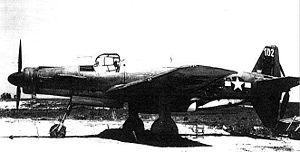
Le Dornier Do 335 Pfeil était un chasseur lourd employé par l'Allemagne nazie durant la Seconde Guerre mondiale. Il fut construit par la compagnie Dornier. La version d'entraînement à deux places s'appelait Ameisenbär. La performance du Pfeil était bien meilleure que celle des autres bimoteurs grâce à sa configuration unique « push-pull » et à sa traînée aérodynamique beaucoup plus faible du fait de la disposition en ligne des deux moteurs. Il s'agissait de l'avion à moteur à pistons le plus rapide de la Seconde Guerre mondiale. La Luftwaffe a cherché désespérément à faire fonctionner le projet, toutefois un retard significatif dans la livraison des moteurs a fait qu'une poignée seulement fut livrée avant la fin de la guerre.
La société Dornier est une entreprise allemande de construction aéronautique.
La Naval Air Station Patuxent River ou NAS Patuxent River est une base aérienne appartenant à l'US Navy et installée dans le comté de Saint Mary dans le Maryland, sur la côte Est des États-Unis. Elle tire son nom d'une rivière toute proche qui se jette dans la baie de Chesapeake.